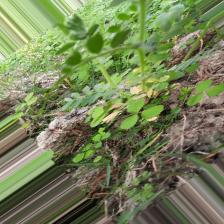
Label: Ascochyta blight